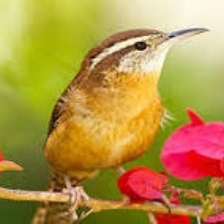
Species: BROWN CREPPER
Scientific name: CERTHIA AMERICANA